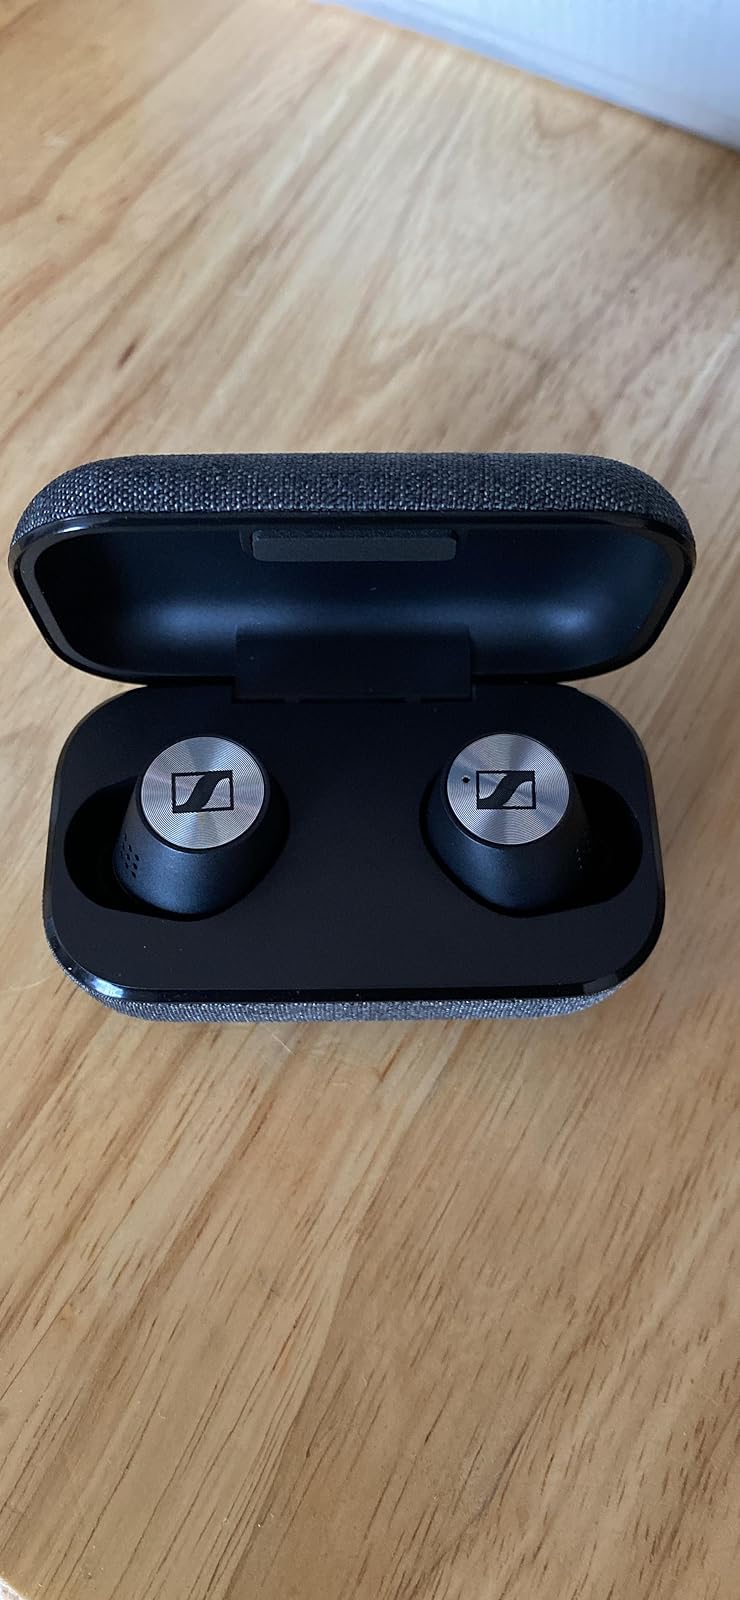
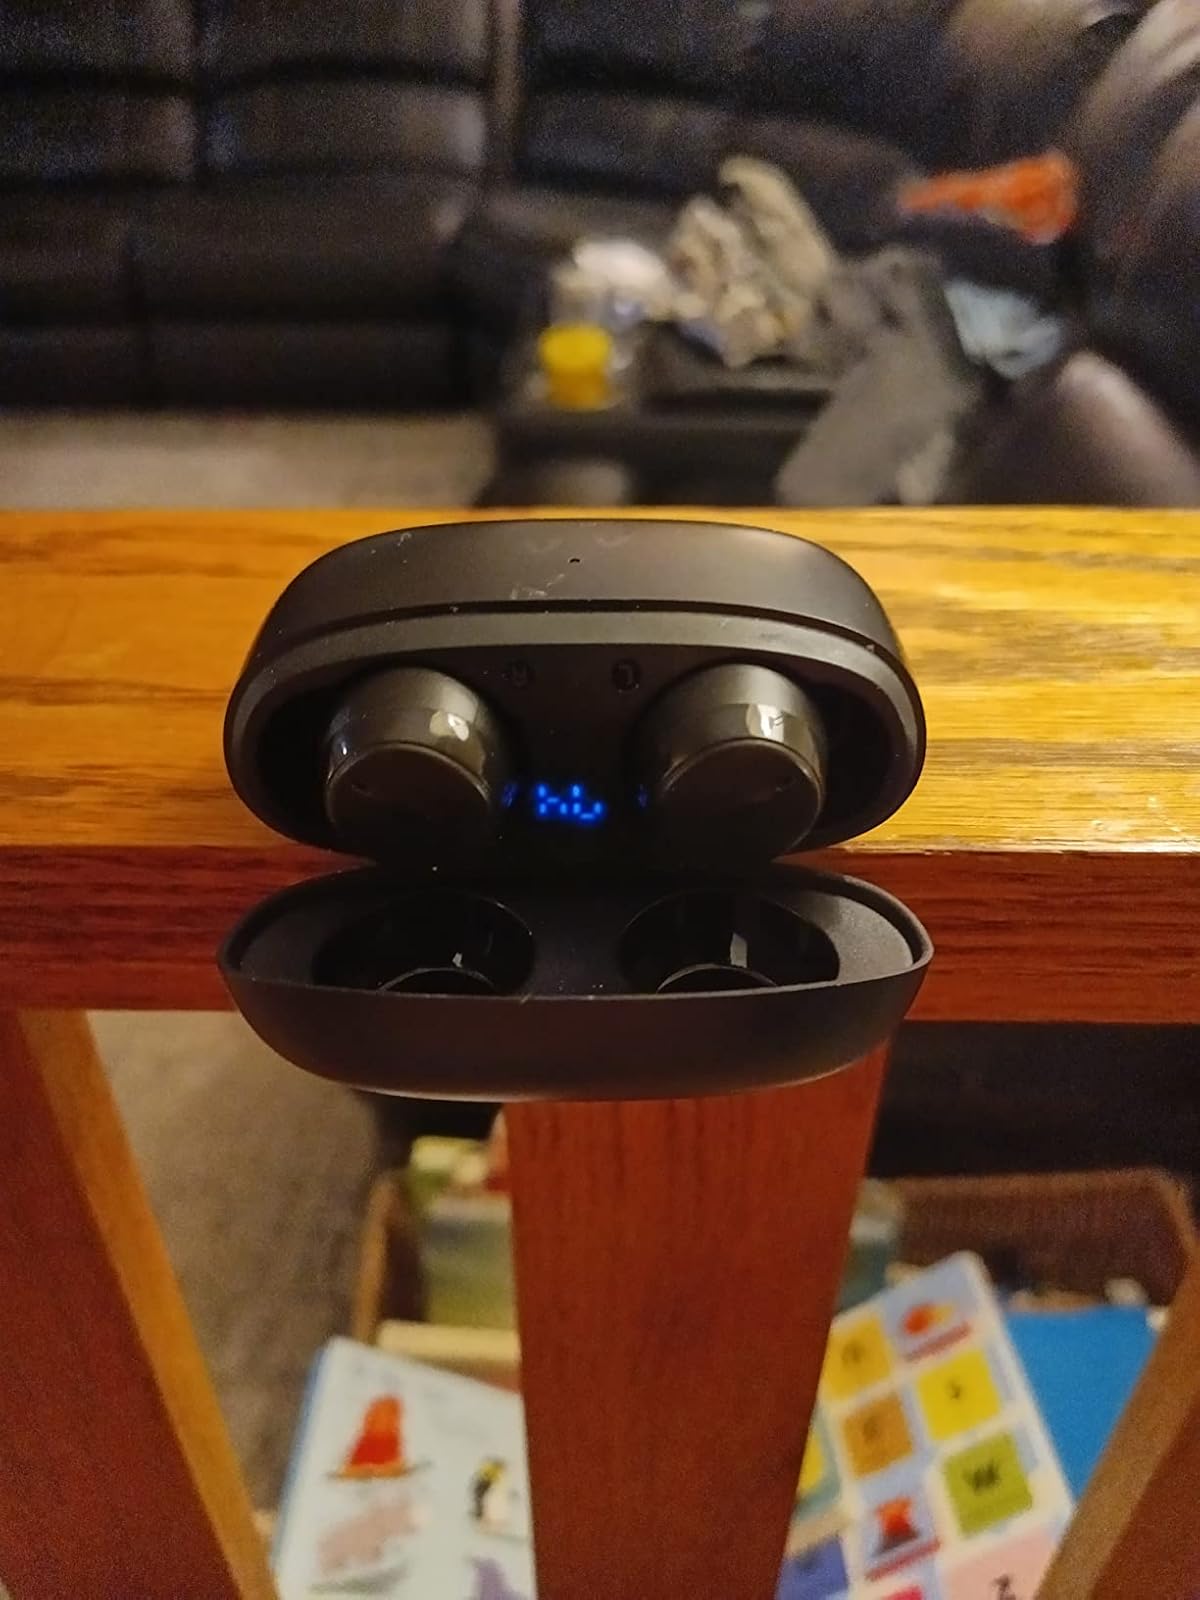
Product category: earbuds
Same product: no